Primary color

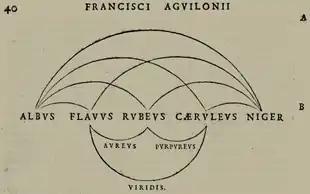
The color scheme of François d'Aguilon, where the two simple colors of white (albus) and black (niger) are mixed to the "noble" colors of yellow (flavus), red (rubeus), and blue (caeruleus). Orange (aureus), purple (purpureus), and green (viridis) are each combinations of two noble colors.

Isaac Newton used the term "primary color" to describe the colored spectral components of sunlight. A number of color theorists did not agree with Newton's work. David Brewster advocated that red, yellow, and blue light could be combined into any spectral hue late into the 1840s. Thomas Young proposed red, green, and violet as the three primary colors, while James Clerk Maxwell favored changing violet to blue. Hermann von Helmholtz proposed "a slightly purplish red, a vegetation-green, slightly yellowish, and an ultramarine-blue" as a trio. Newton, Young, Maxwell, and Helmholtz were all prominent contributors to "modern color science" that ultimately described the perception of color in terms of the three types of retinal photoreceptors.